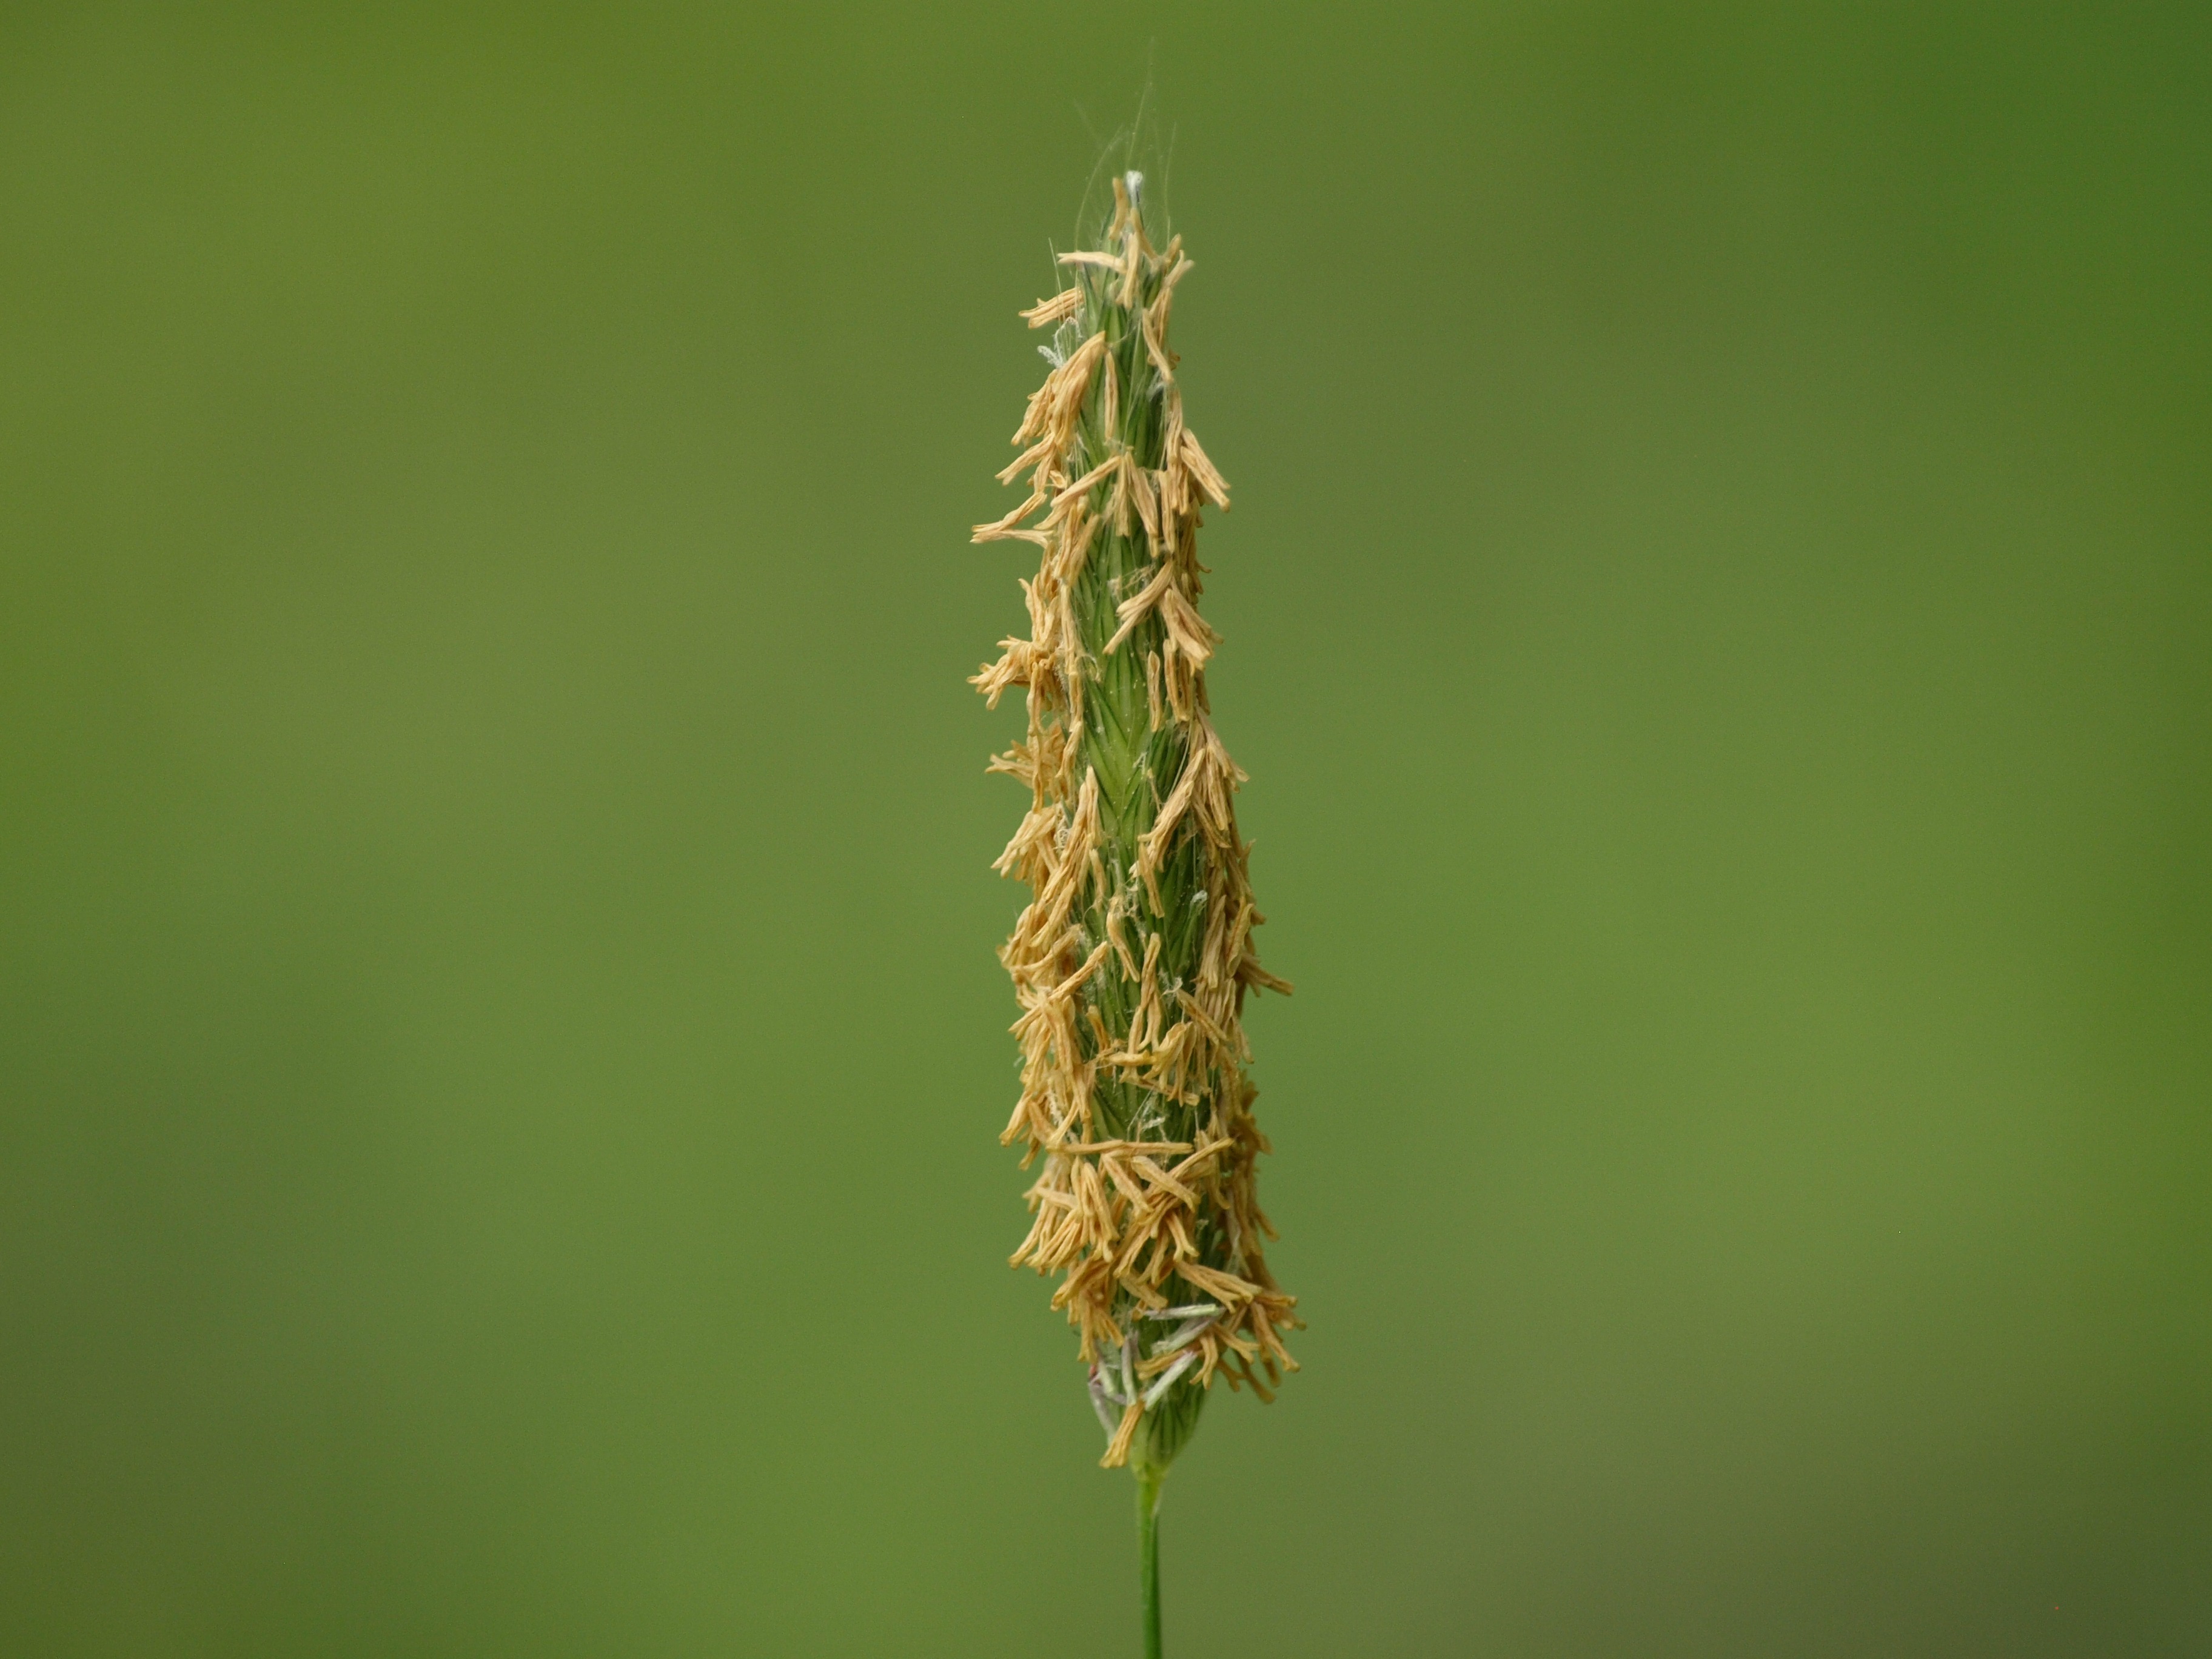
tree, nature, grass, branch, plant, field, leaf, flower, pollen, green, crop, macro, botany, close, flora, close up, blade of grass, bud, macro photography, flowering plant, grass ear, grass seed, grass family, plant stem, land plant